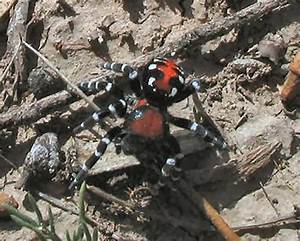
Label: spider